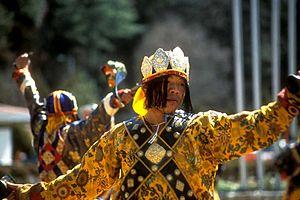
La culture du Bhoutan est l'une des cultures tibétaines, dont elle dérive ; la langue officielle, le dzongkha qui est un dialecte du tibétain, les principes théocratiques, la religion, et les arts séculaires, avec notamment les Thangkas, et de nombreux autres éléments comme la musique, l'architecture bhoutanaise en sont proches.